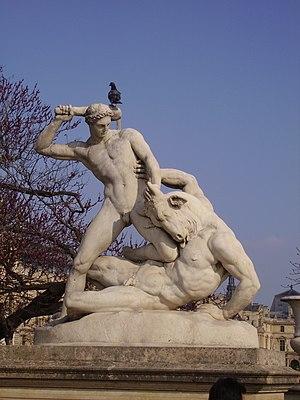
Thésée et le Minotaure par Étienne-Jules Ramey (français, 1796-1852). Marbre, 1826. Jardins des Tuileries (Paris), 1896.